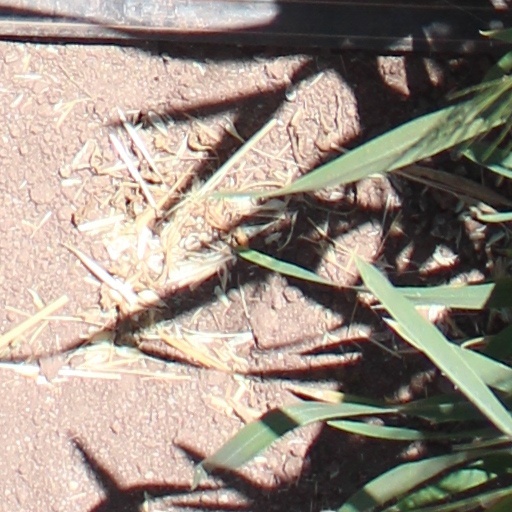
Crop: wheat